Friederich Kohlmann House

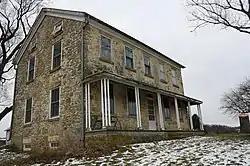
Friederich Kohlmann House

The Friderich Kohlmann House is a stone farmhouse built by a German settler in 1867 in Berry, Wisconsin. It was listed on the National Register of Historic Places in 1974 and on the State Register of Historic Places in 1989.